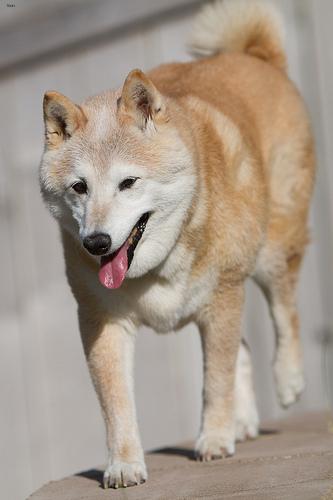
Breed: shiba inu